Detroit Pistons

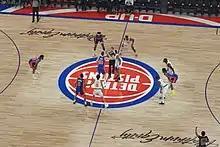
Opening tip of a Pistons game against the New York Knicks

Beginning with the 1978–79 season, the Pistons played their home games in suburban Oakland County, directly north of Detroit/Wayne County, first playing ten seasons at the Pontiac Silverdome and then playing at The Palace of Auburn Hills starting in the 1988–89 season. Pistons owner Tom Gores, Palace Sports & Entertainment vice chairman Arn Tellum, and Olympia Entertainment, the Ilitch family's holding company that controls the Red Wings and Tigers, had been in negotiations over a partnership since the summer of 2015, with the Pistons possibly relocating to the new Little Caesars Arena as soon as the 2017–18 season. Talks intensified just as the Pistons were set to open their 2016–17 season, and as part of the terms of the agreement, there was discussion of a possible merger between Olympia and PS&E. Also contingent on a finalized agreement, the Pistons were looking for a parcel of land in the arena's vicinity to build a new practice facility and team headquarters. The leasing agreement/partnership needed both city and league approval to be finalized.